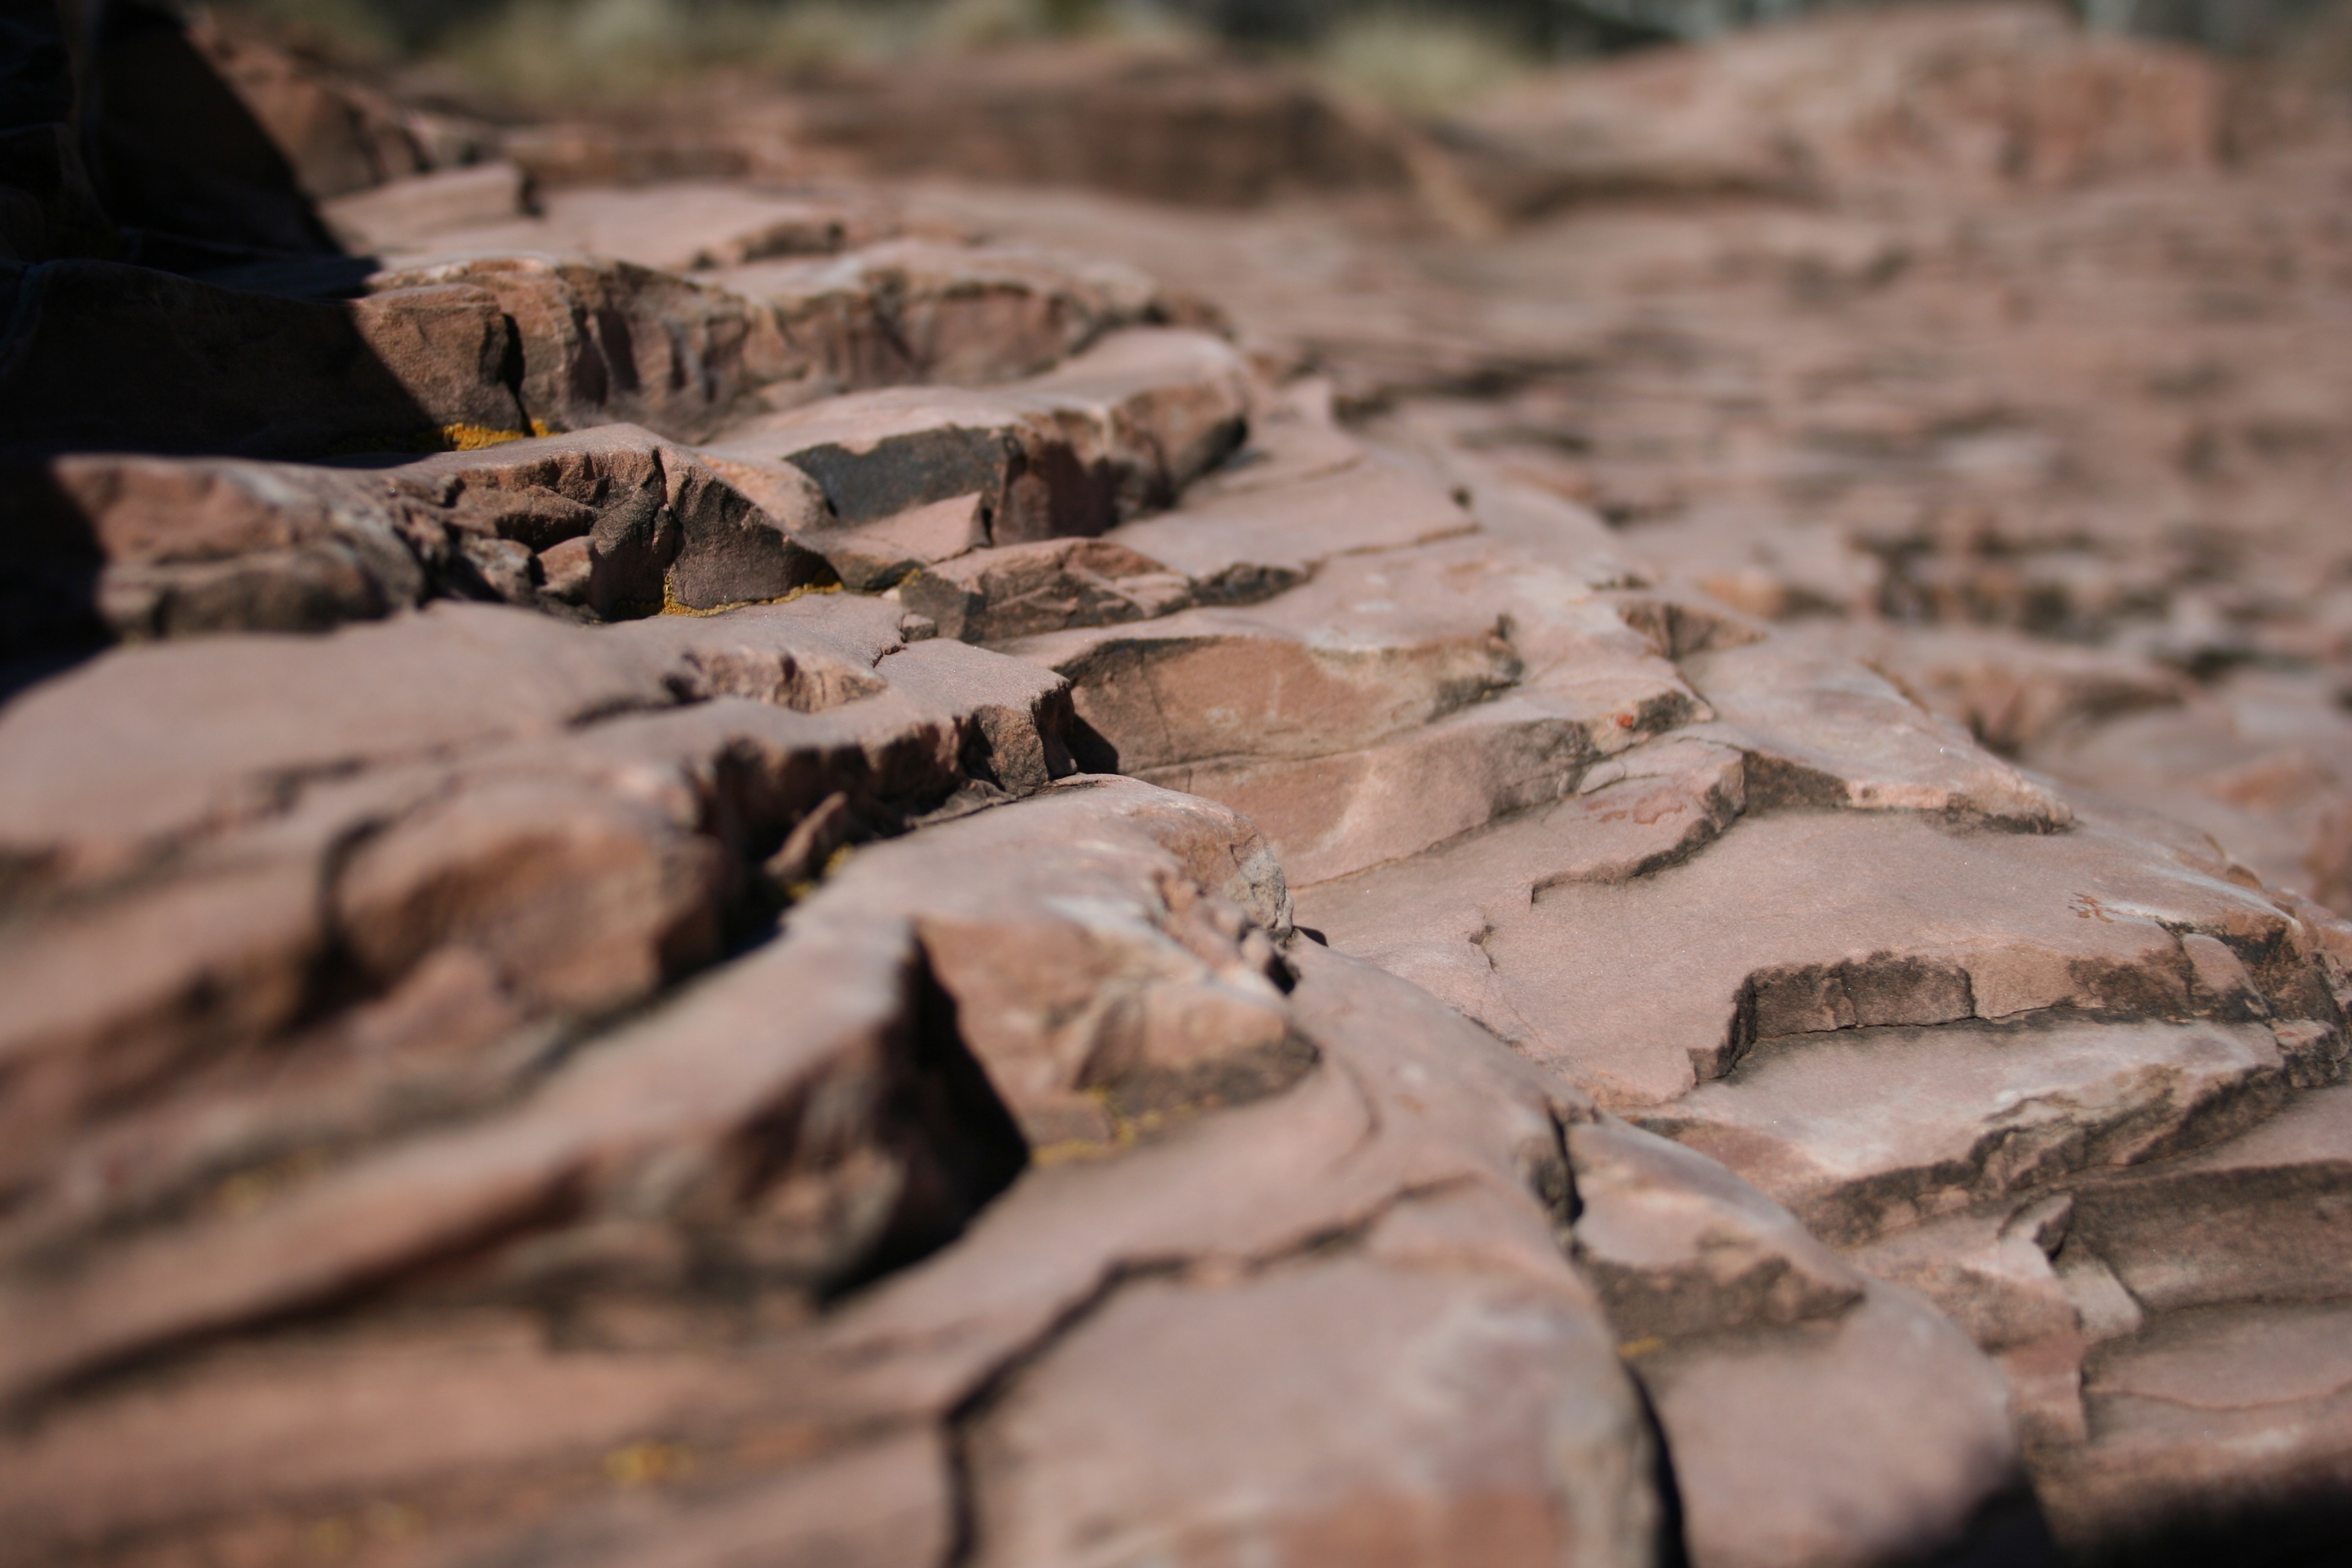
nature, rock, wilderness, wood, formation, hike, terrain, material, geology, fossilcreek, wadi